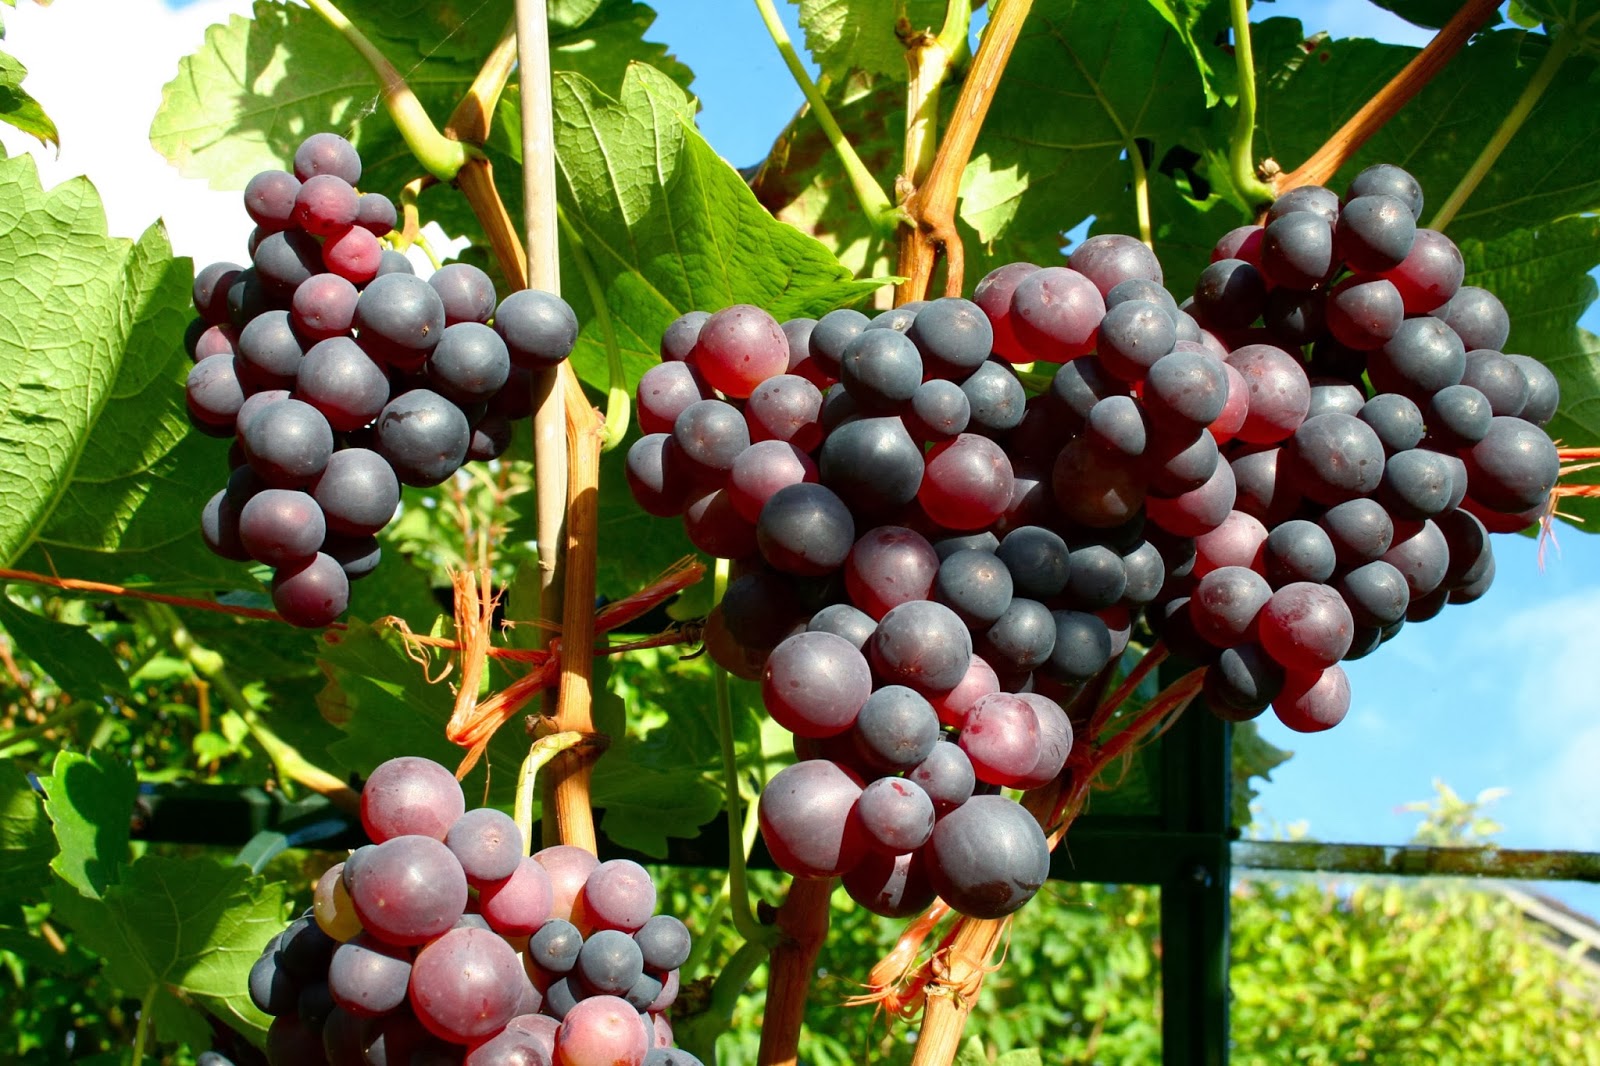
Label: Grapes